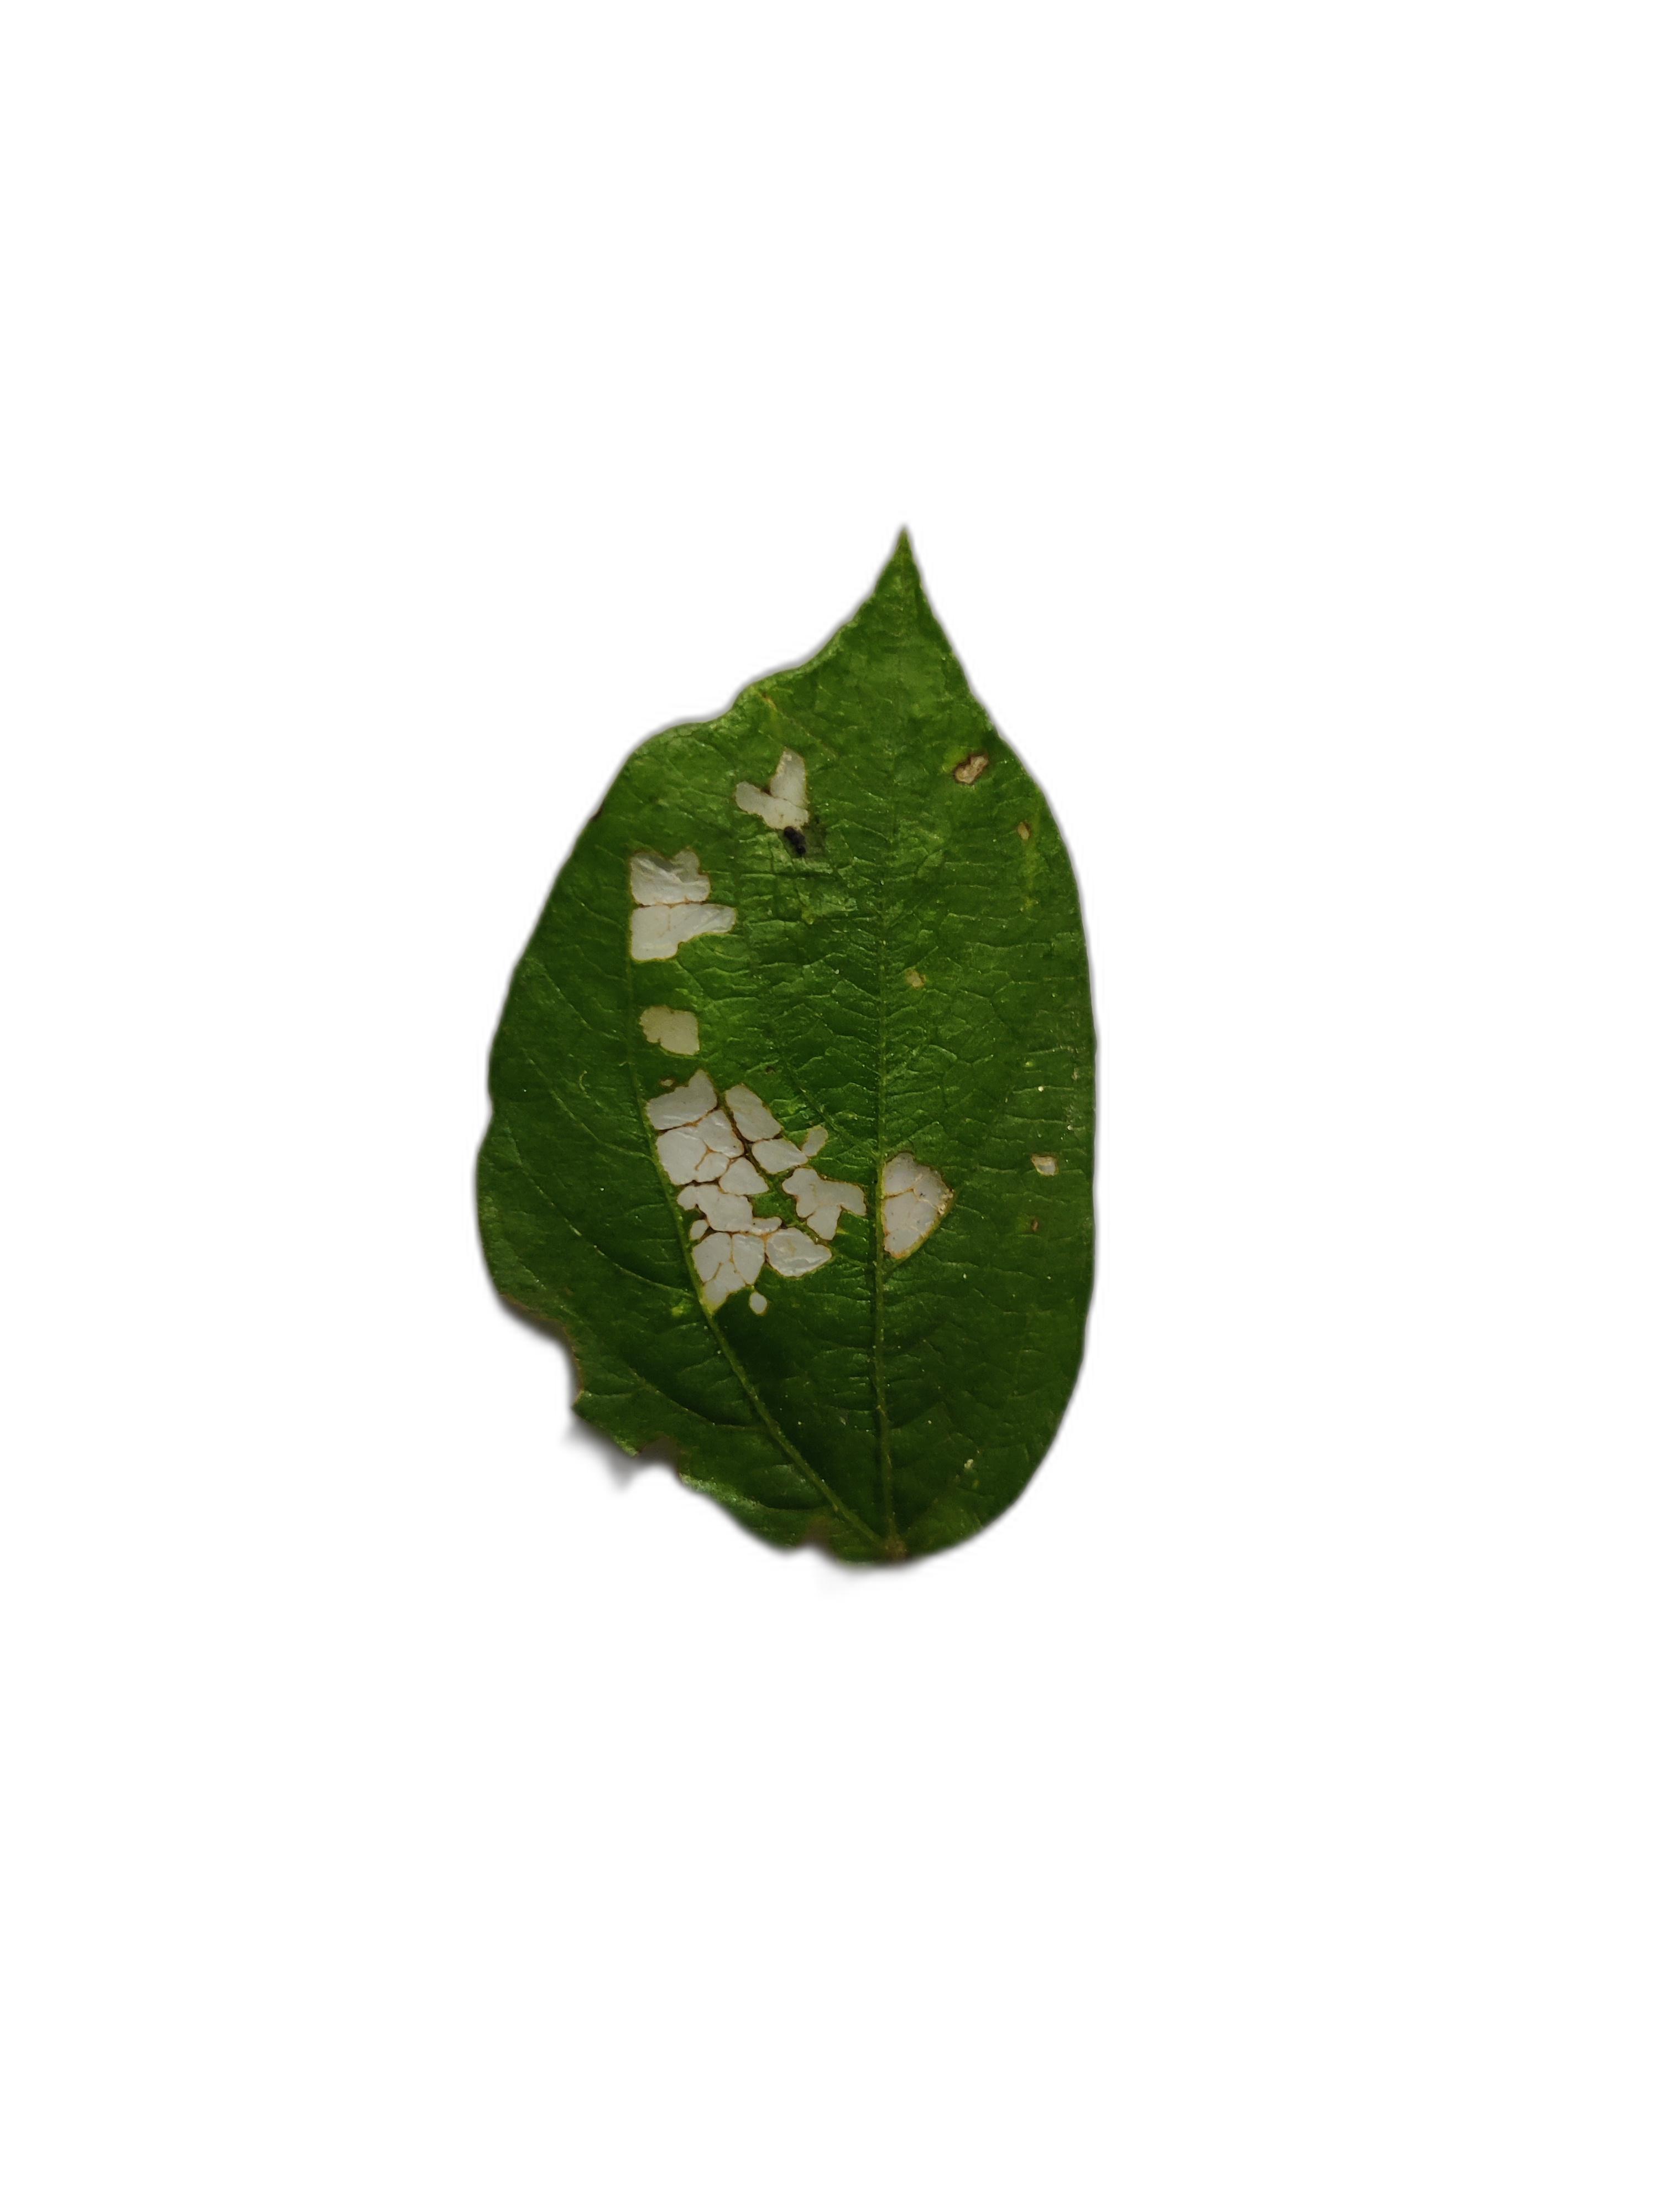
Label: Cercospora leaf spot